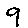
Label: 9